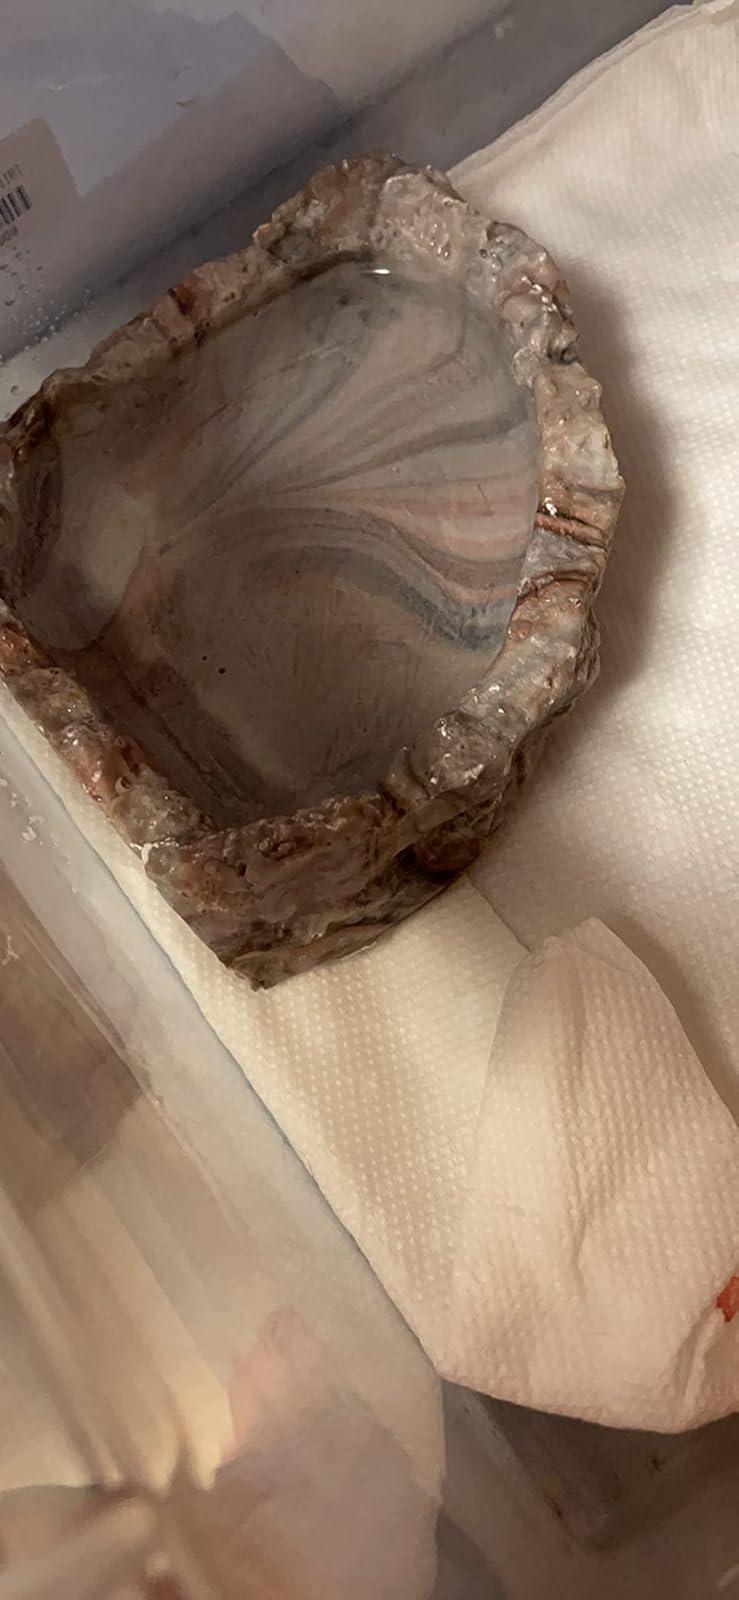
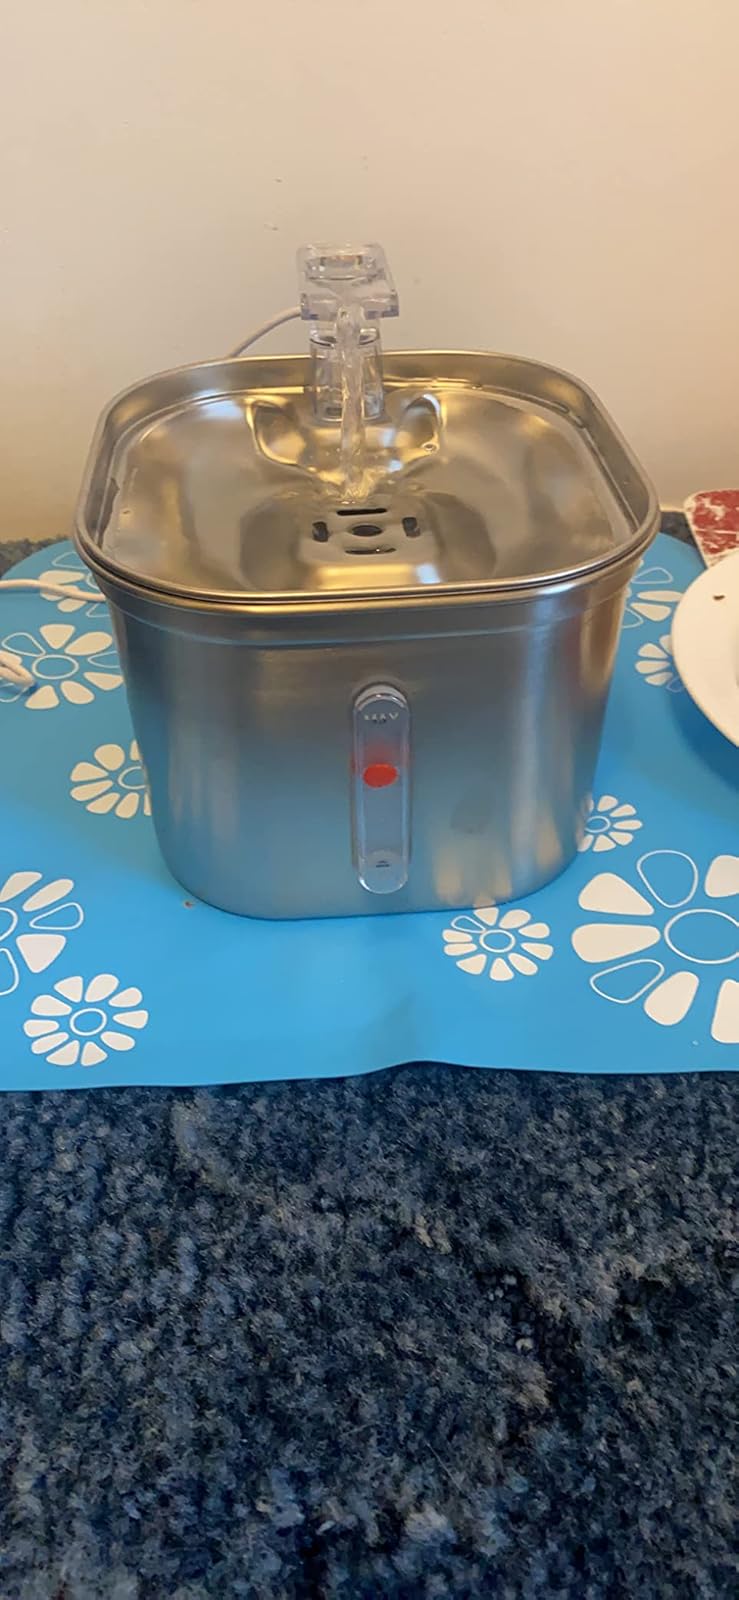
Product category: items_bowl
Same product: no